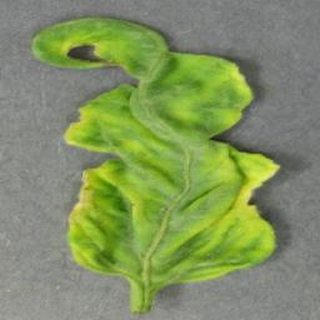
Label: tomato_yellow_leaf_curl_virus